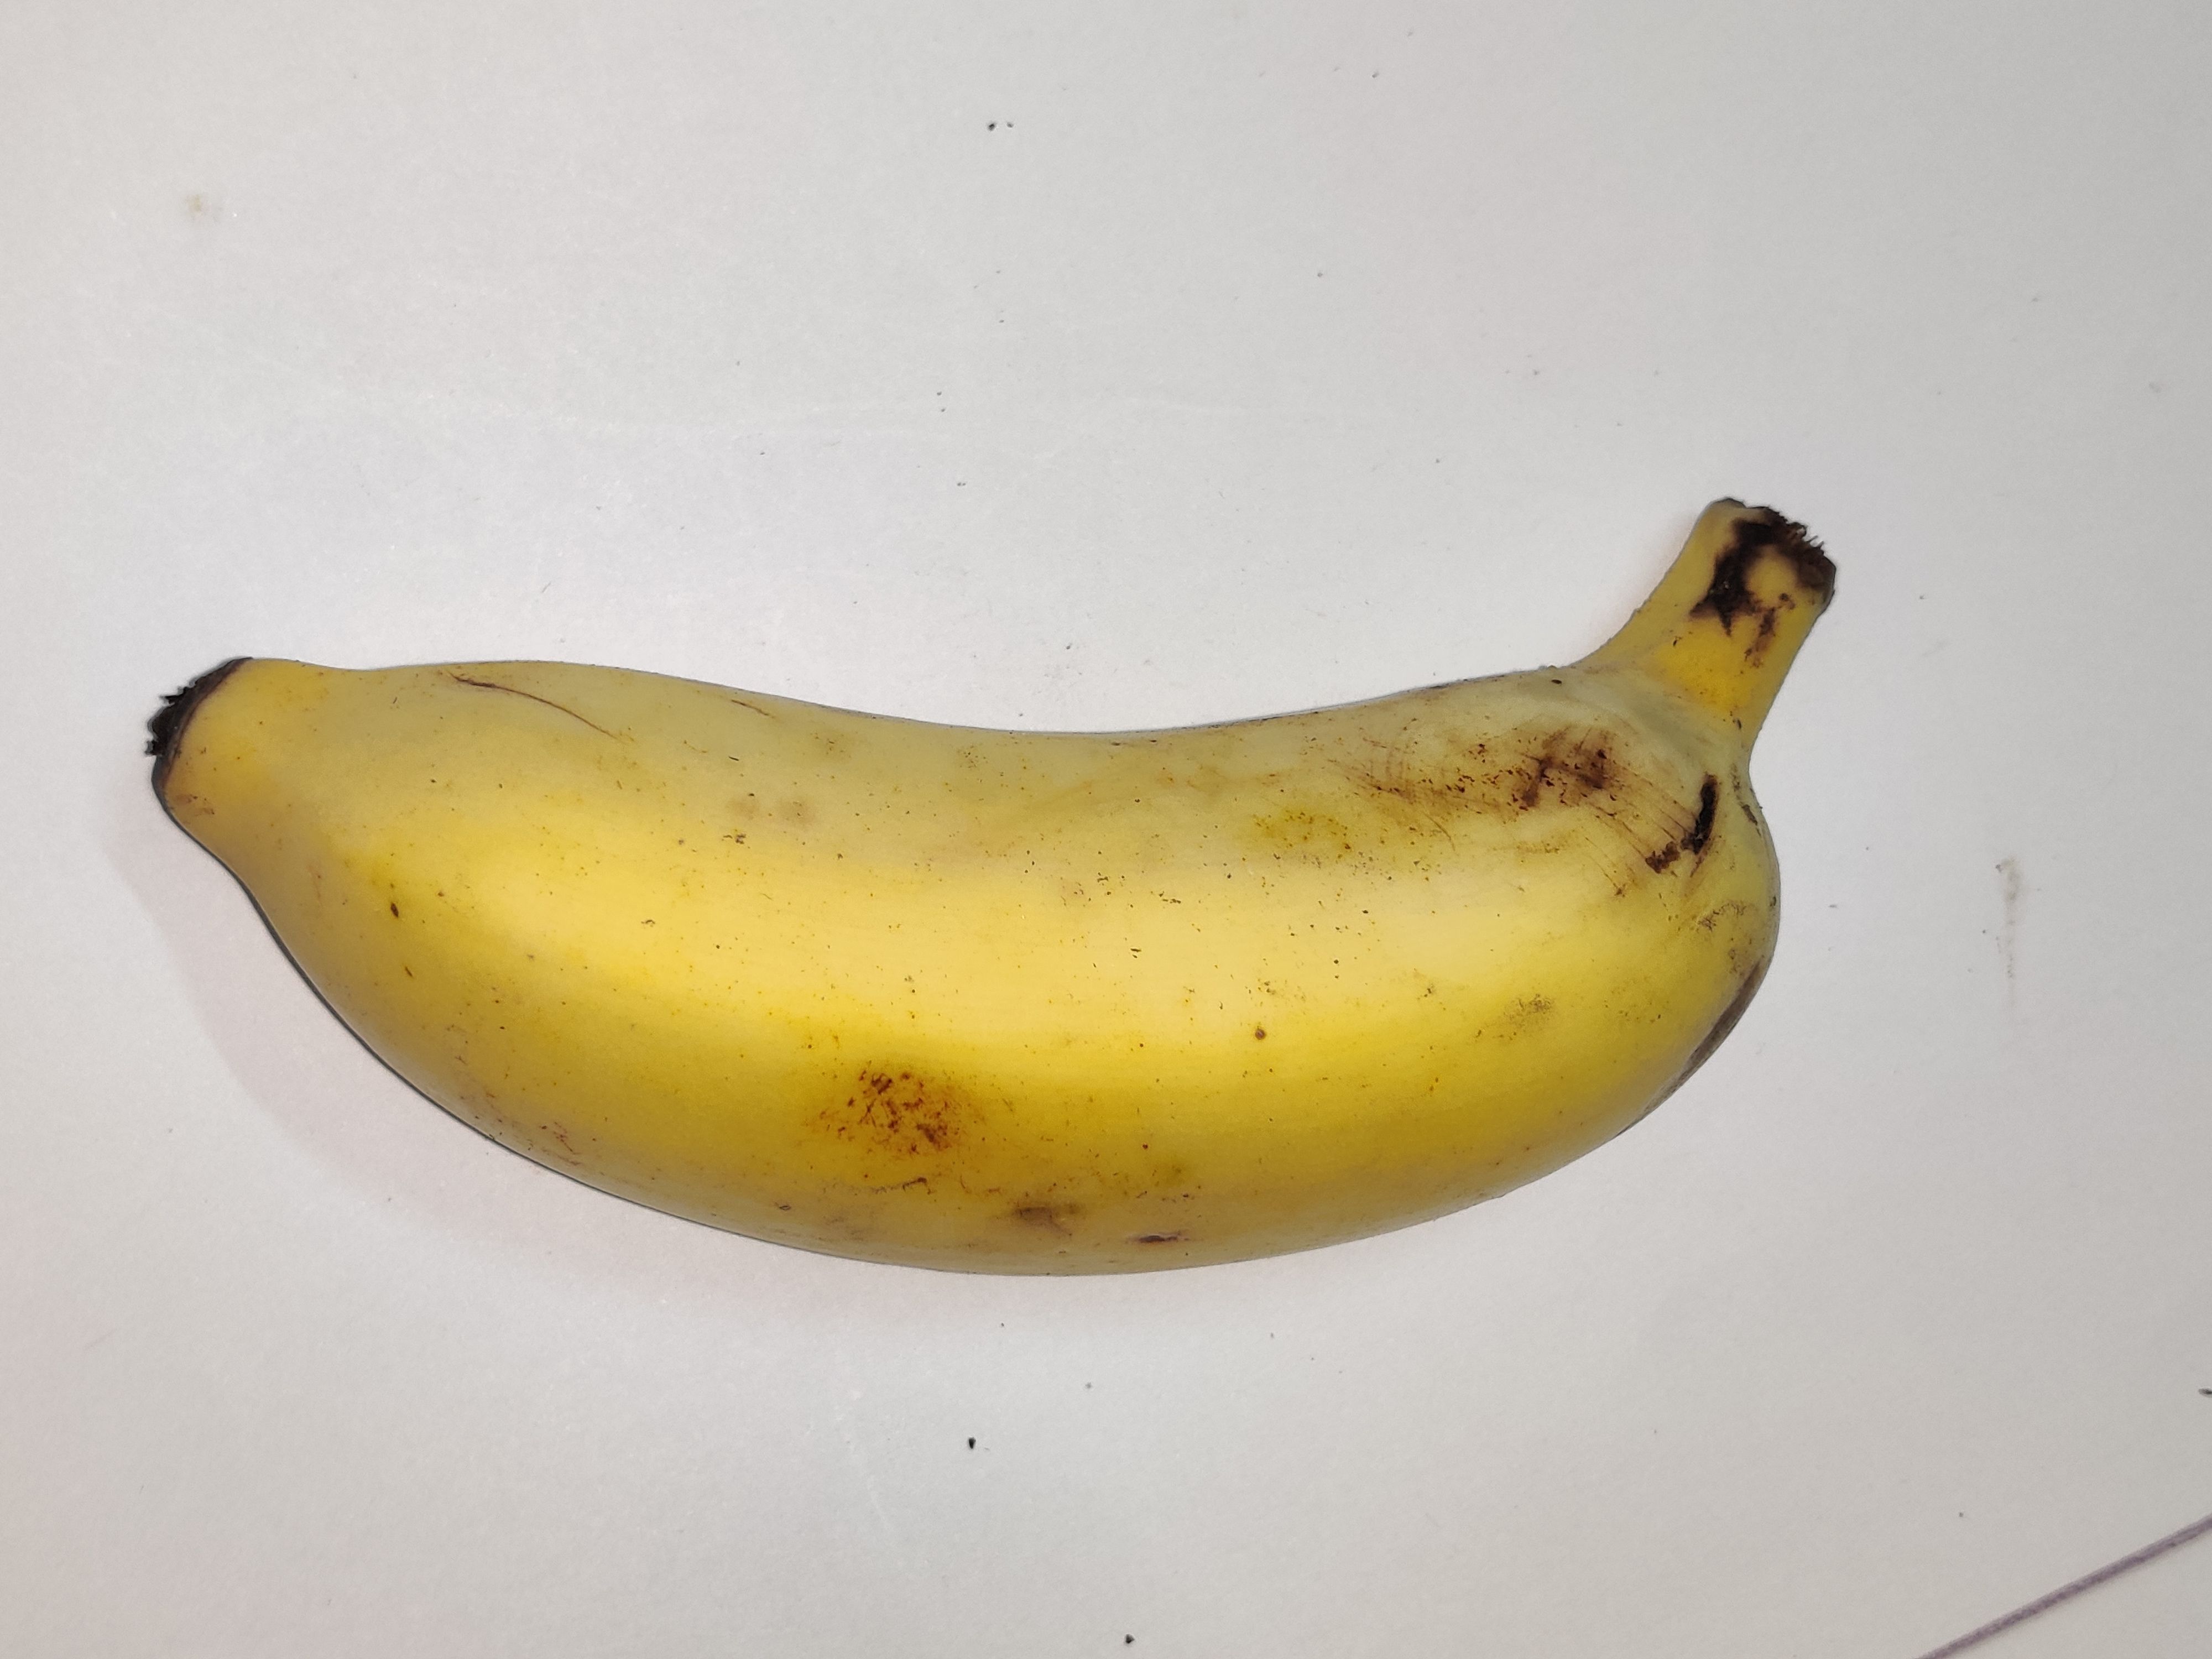
Fruit: banana
Grade: 1st-grade